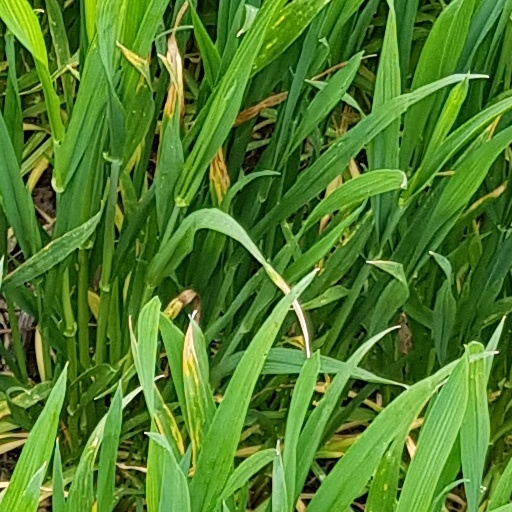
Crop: wheat